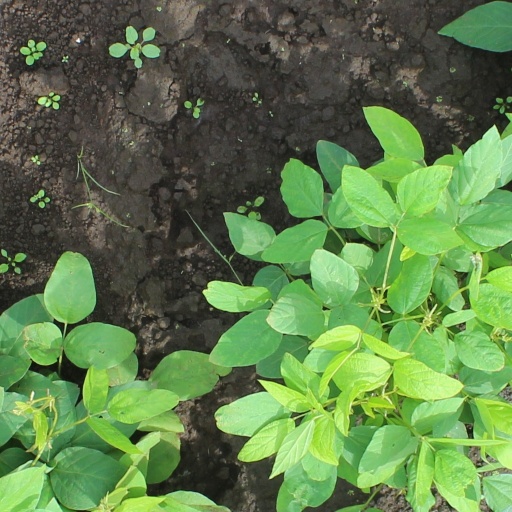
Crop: soybean